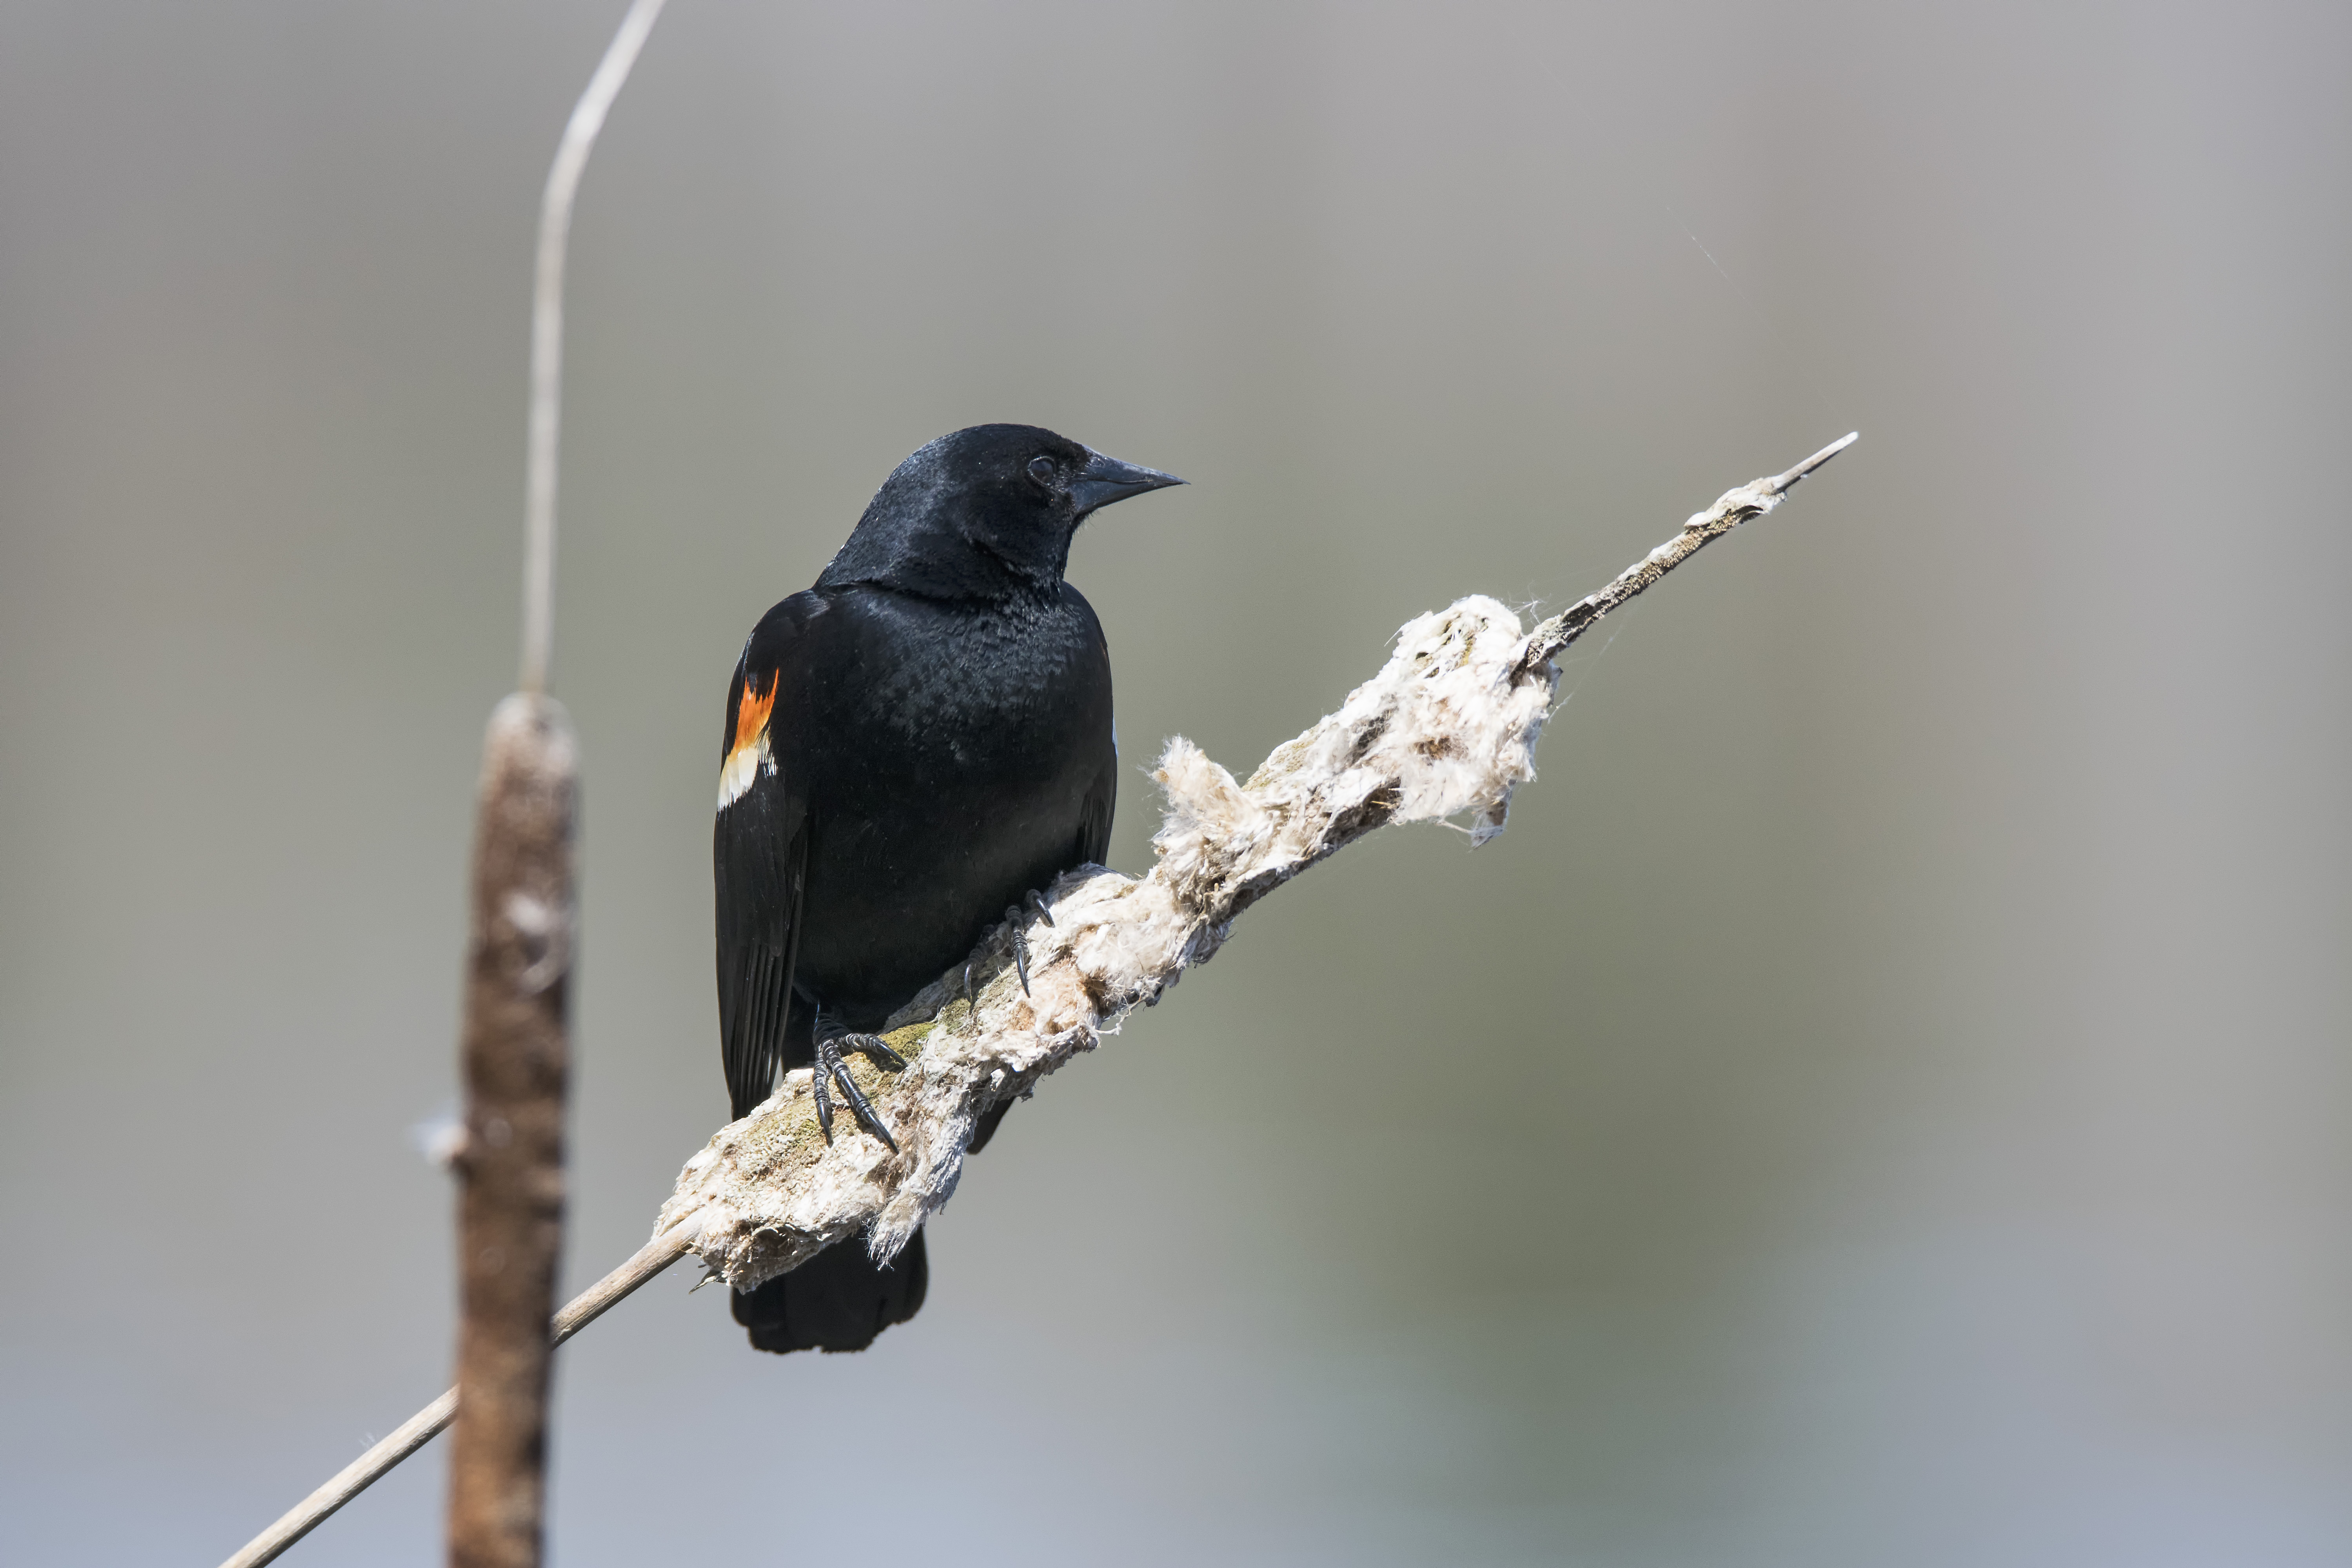
branch, bird, wildlife, red, beak, winged, fauna, twig, canada, a, vertebrate, quebec, finch, blackbird, sherbrooke, oiseau, carouge, paulettes, wren, perching bird